Irrigation management

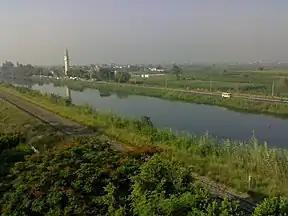
The "Ibrahimiya" irrigation canal near Minya, Egypt

Also in Egypt, in 1984, considerable differences in the water distribution over the canal systems have been reported: